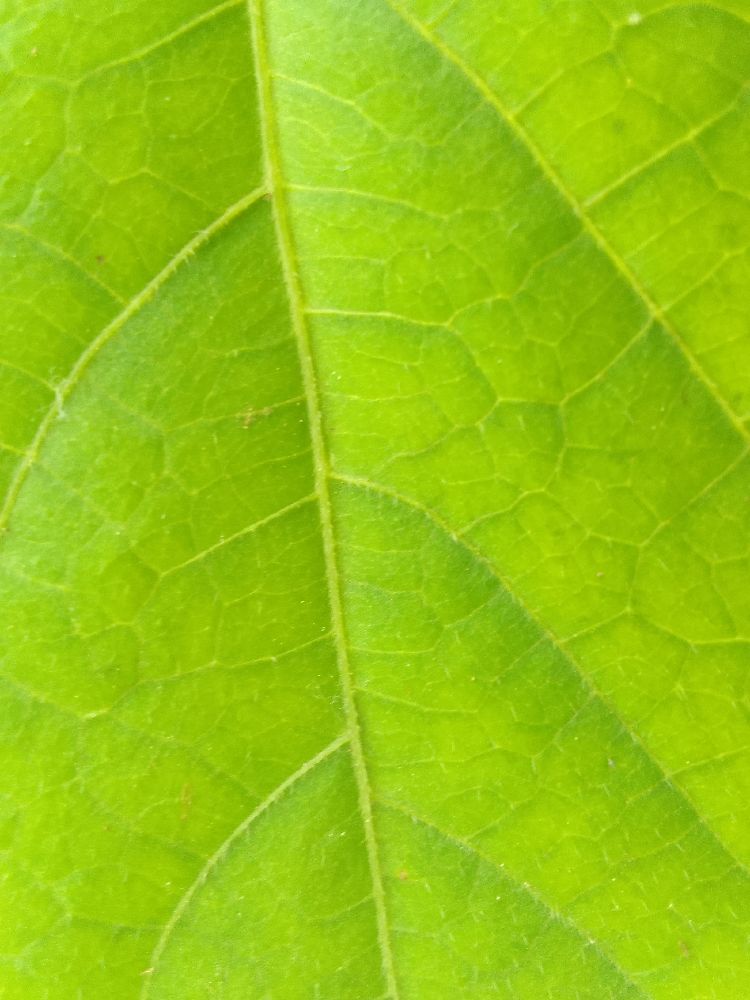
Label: healthy